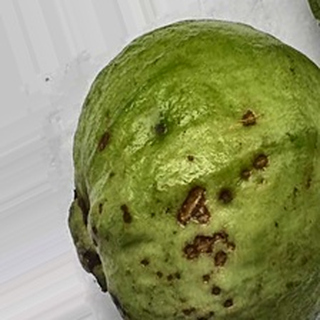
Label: guava_anthracnose